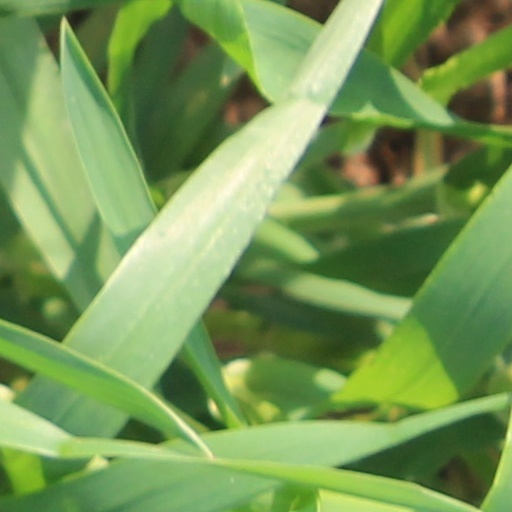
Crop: wheat